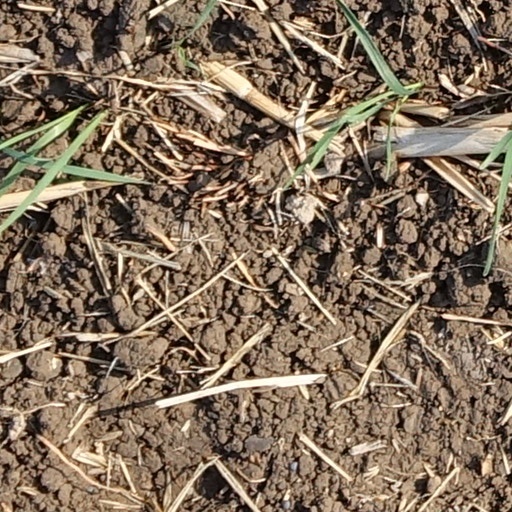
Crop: wheat